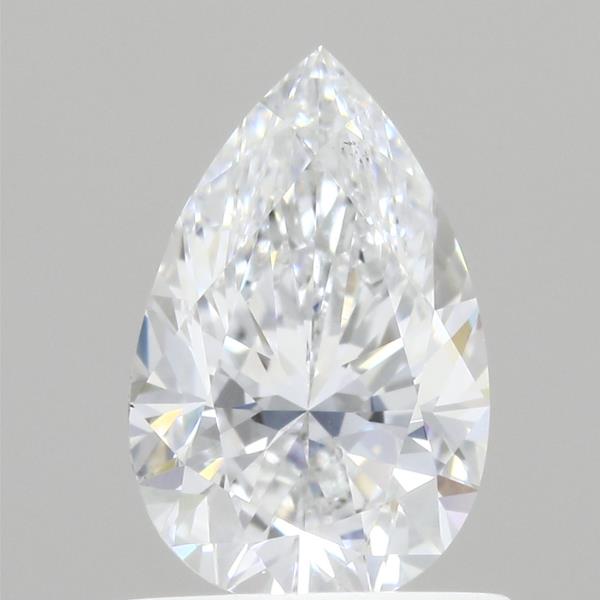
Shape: pear
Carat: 0.71
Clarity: VS2
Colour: E
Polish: EX
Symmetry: EX
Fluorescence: NONE
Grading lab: IGI
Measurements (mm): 7.6 x 4.85 x 3.21